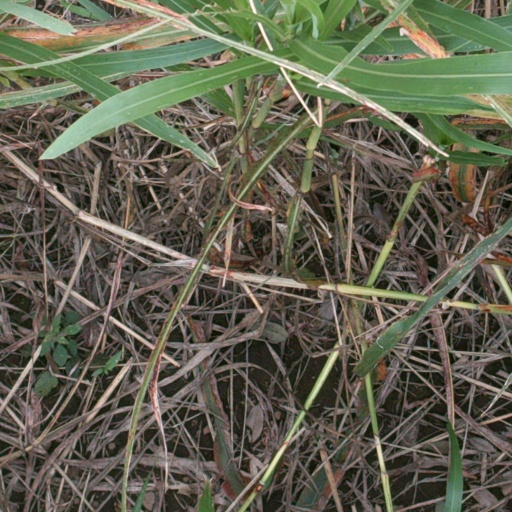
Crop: sorghum